Eastern green mamba

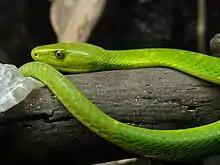
A bright green snake on a log

The eastern green mamba has the least toxic venom of the three green mamba species, but it is still highly venomous. Although the most commonly encountered green mamba, it generally avoids people. The peak period for bites is the species' breeding season from September to February, during which they are most irritable. A survey in southern Africa from 1957–1979 recorded 2,553 venomous snakebites, 17 of which were confirmed as eastern green mambas. Of these 17, 10 had symptoms of systemic envenomation, though no victims died. The snake tends to bite repeatedly, and one bite can contain 60–95mg of venom by dry weight. The median lethal dose (LD) in mice is 1.3mg/kg through the subcutaneous route, and 0.45mg/kg through the IV route. The average dose able to kill a human is about 18–20 mg. In 2024, Youtuber Graham ‘Dingo’ Dinkelman died after he was bitten by the Eastern green mamba that eventually left him in an induced coma following anaphylactic shock.